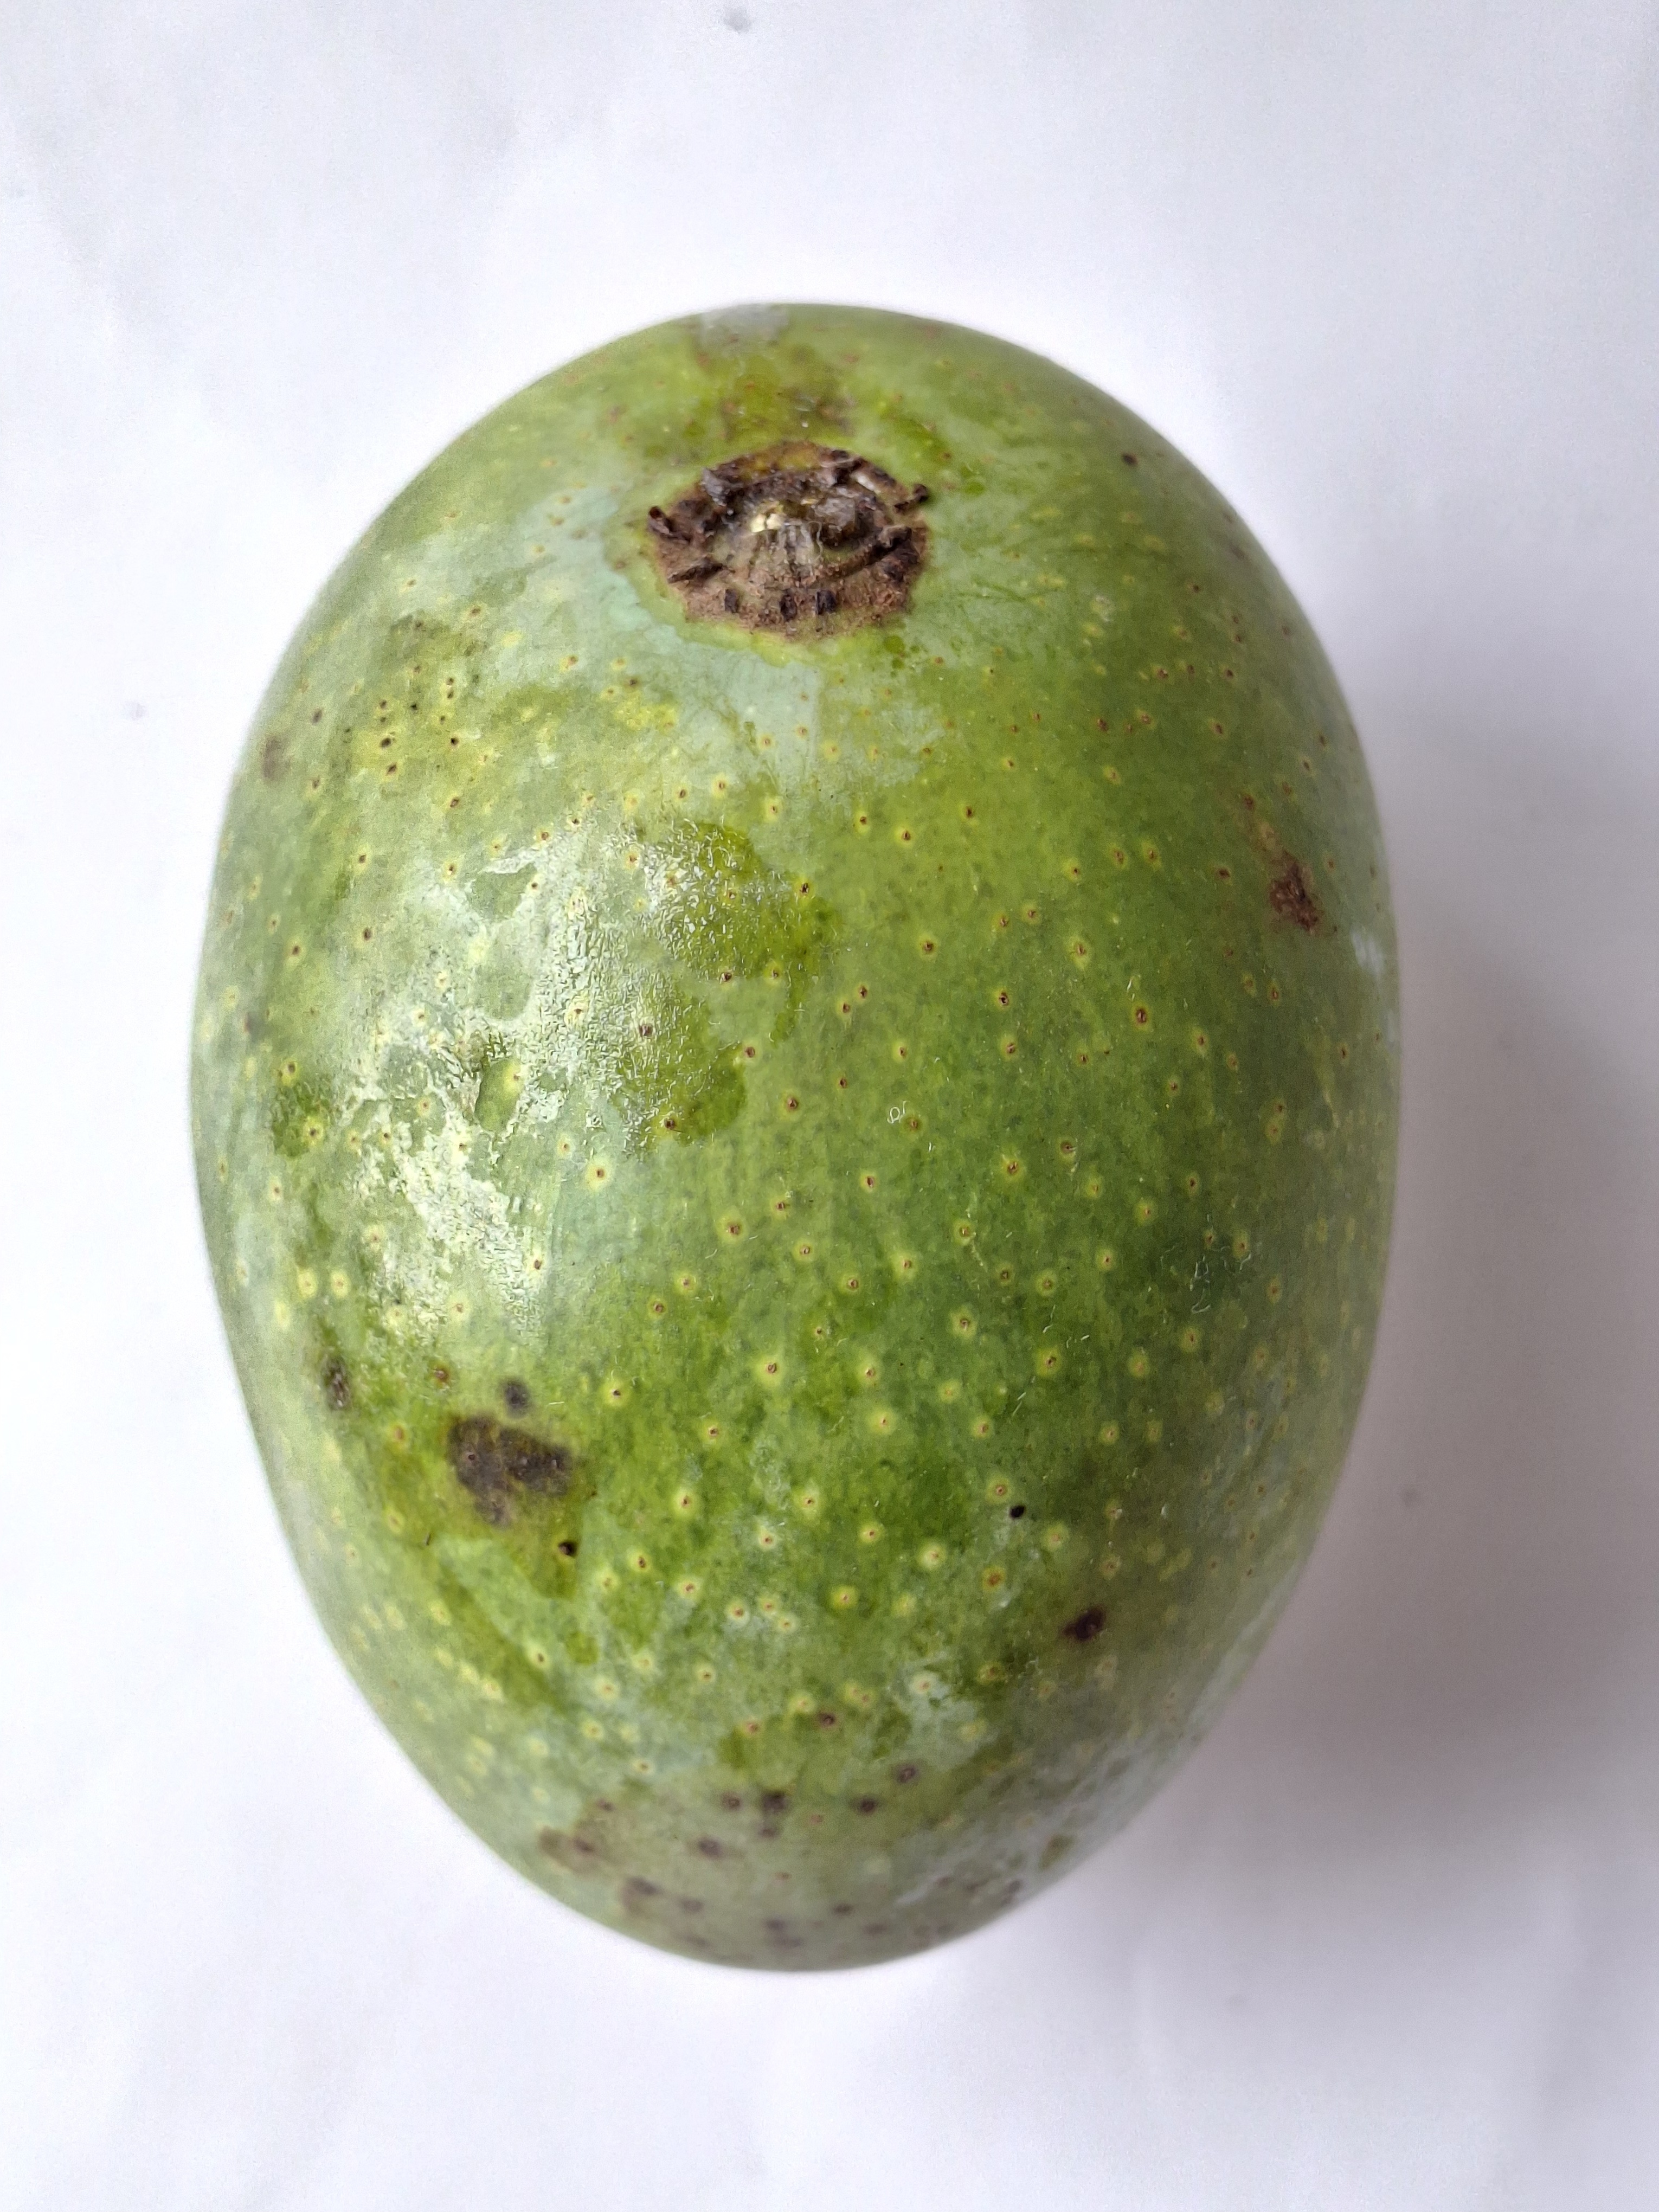
Mango variety: GopalBhog